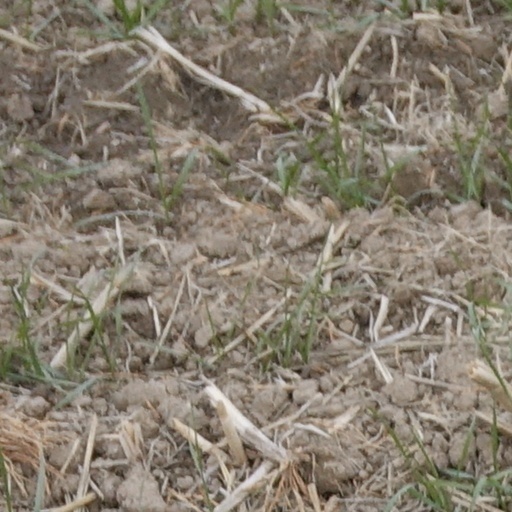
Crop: wheat